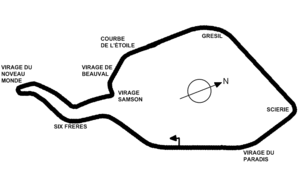
Le circuit de Rouen-les-Essarts est un circuit de course automobile français d’une longueur de 6,542 km, installé sur les communes de Grand-Couronne et d'Orival au sud de Rouen de 1950 à 1994. Le nom « Les Essarts » vient d’un village incorporé dans la commune de Grand-Couronne en 1874.
Roger Pingeon, né le 28 août 1940 à Hauteville-Lompnes dans la région du Bugey et mort le 19 mars 2017 à Beaupont, est un coureur cycliste français.
Le Grand Prix automobile de Rouen-les-Essarts était une compétition automobile internationale de type Grand Prix, notamment de Formule 1, qui se courait sur le circuit de Rouen-les-Essarts situé sur les communes de Grand-Couronne et d'Orival au sud de Rouen, et qui fut inauguré en 1950.